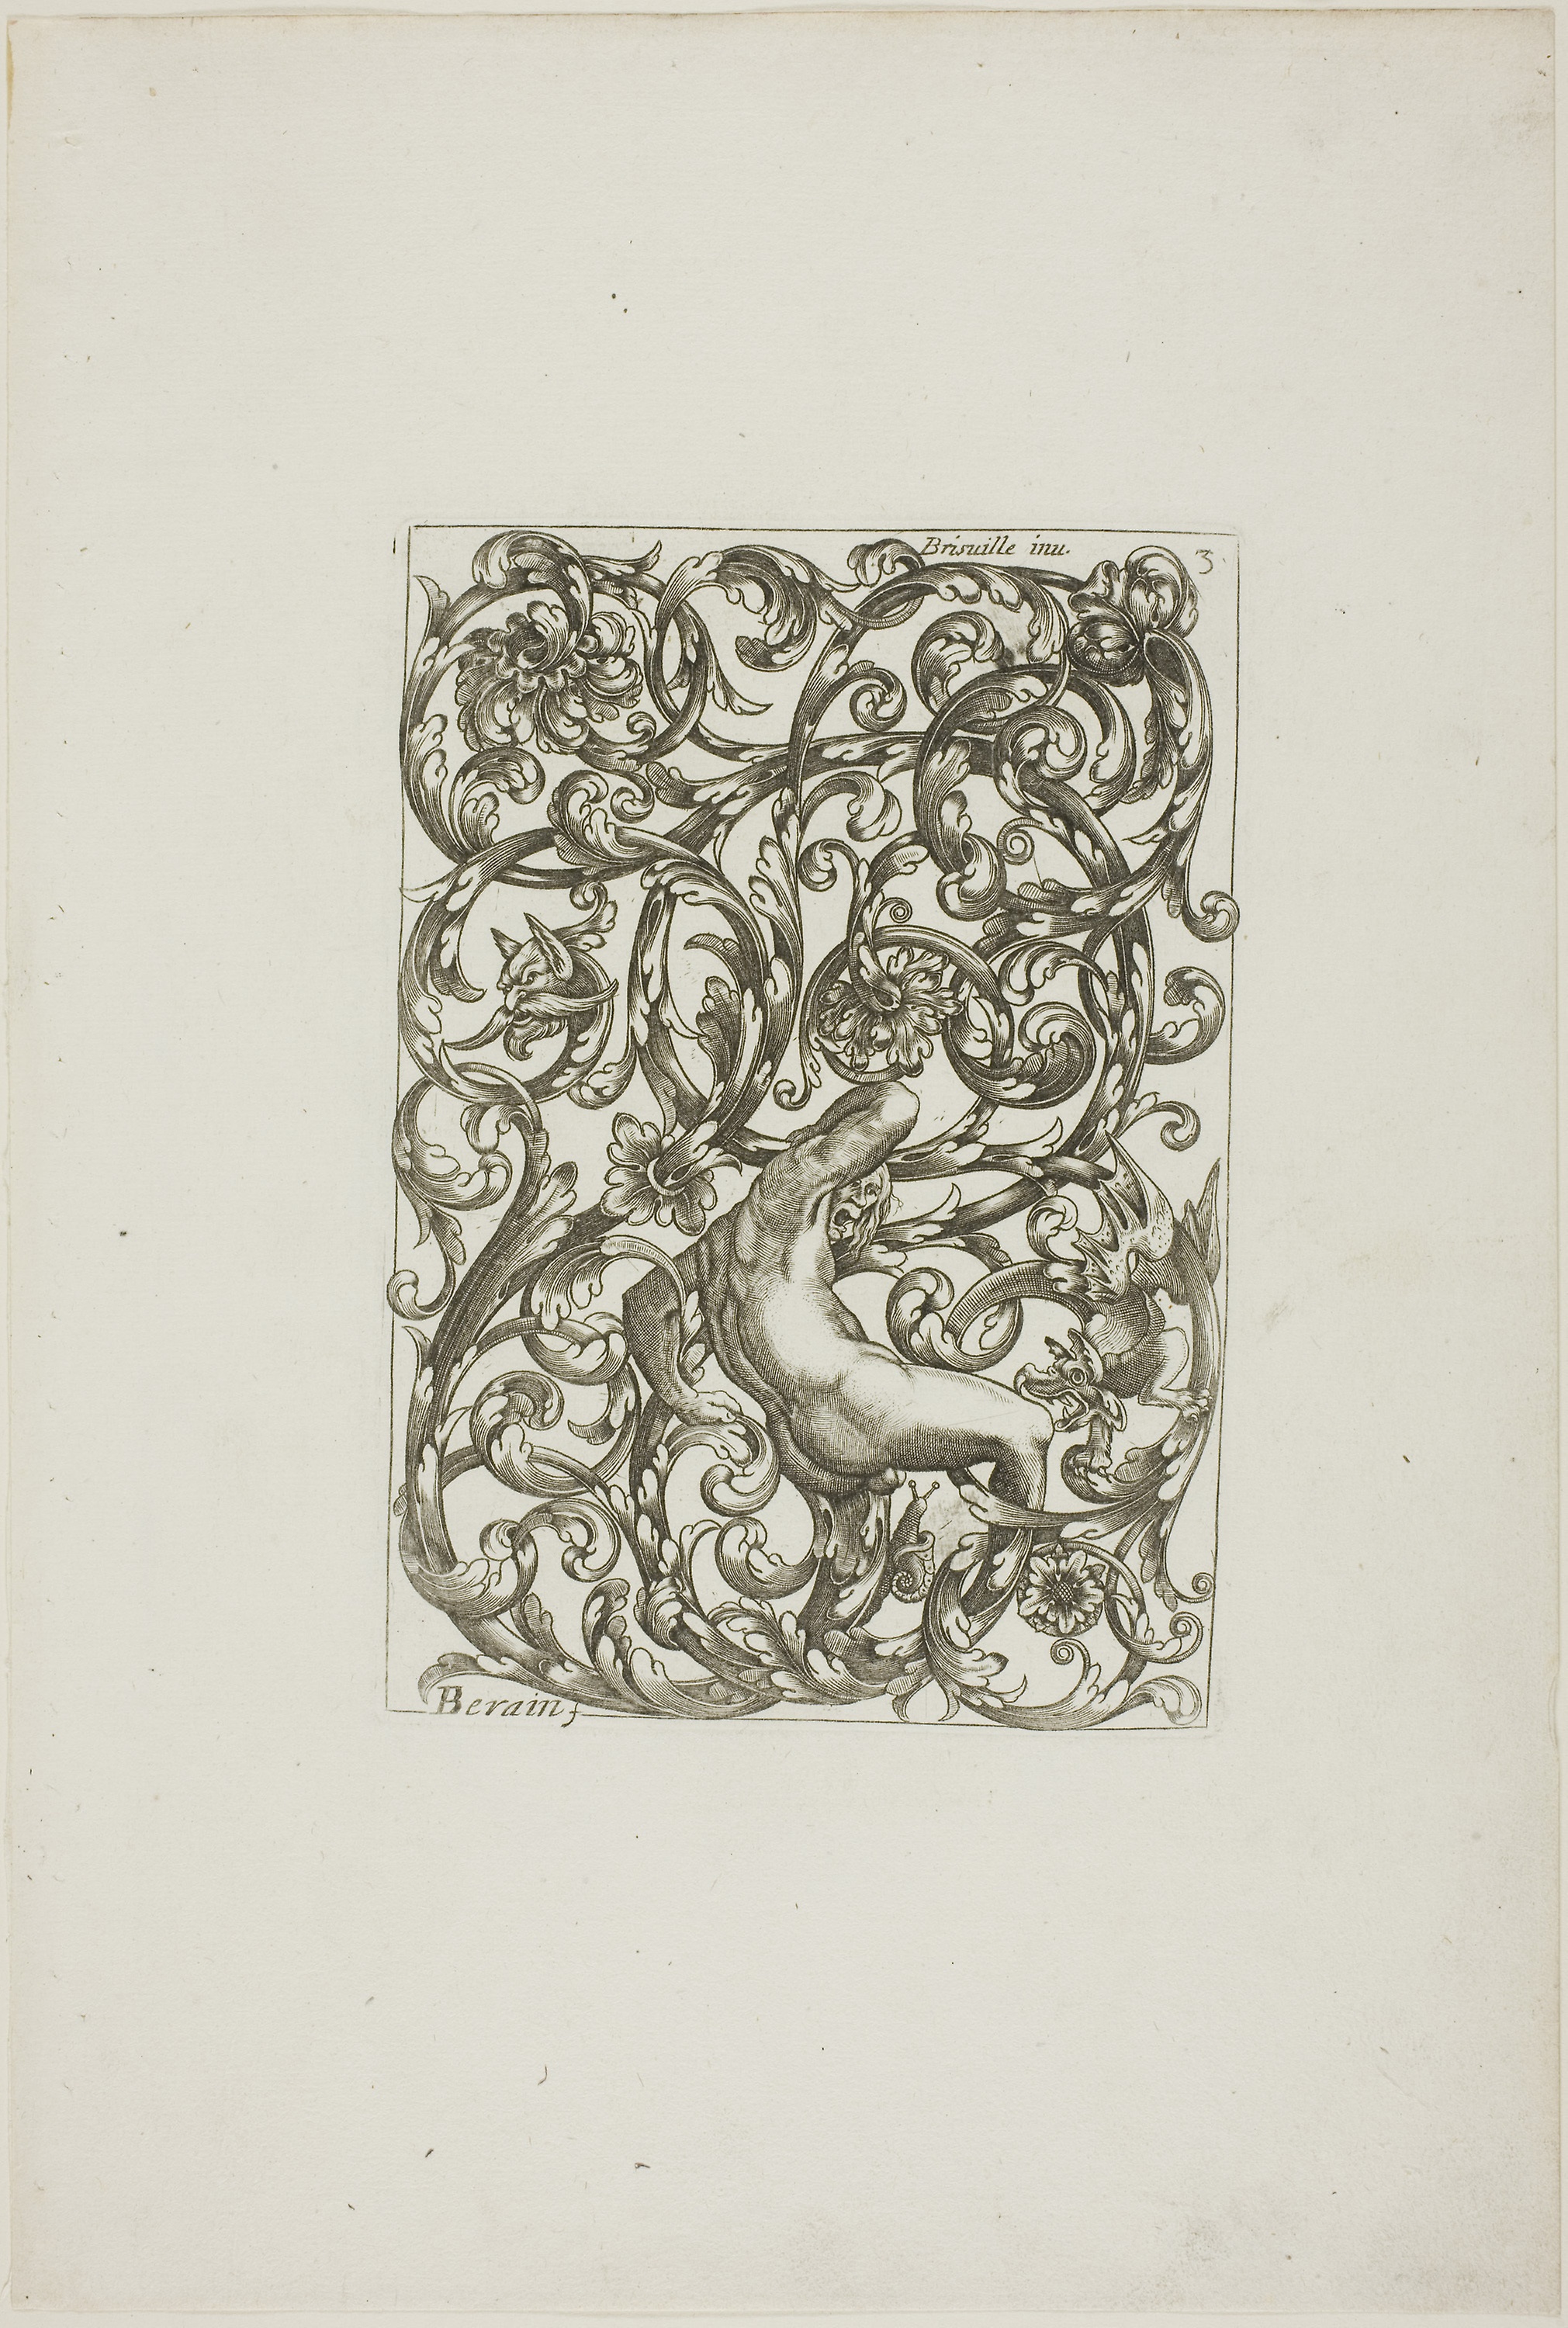
art, drawing, font, artwork, visual arts, organism, printmaking, illustration, black and white